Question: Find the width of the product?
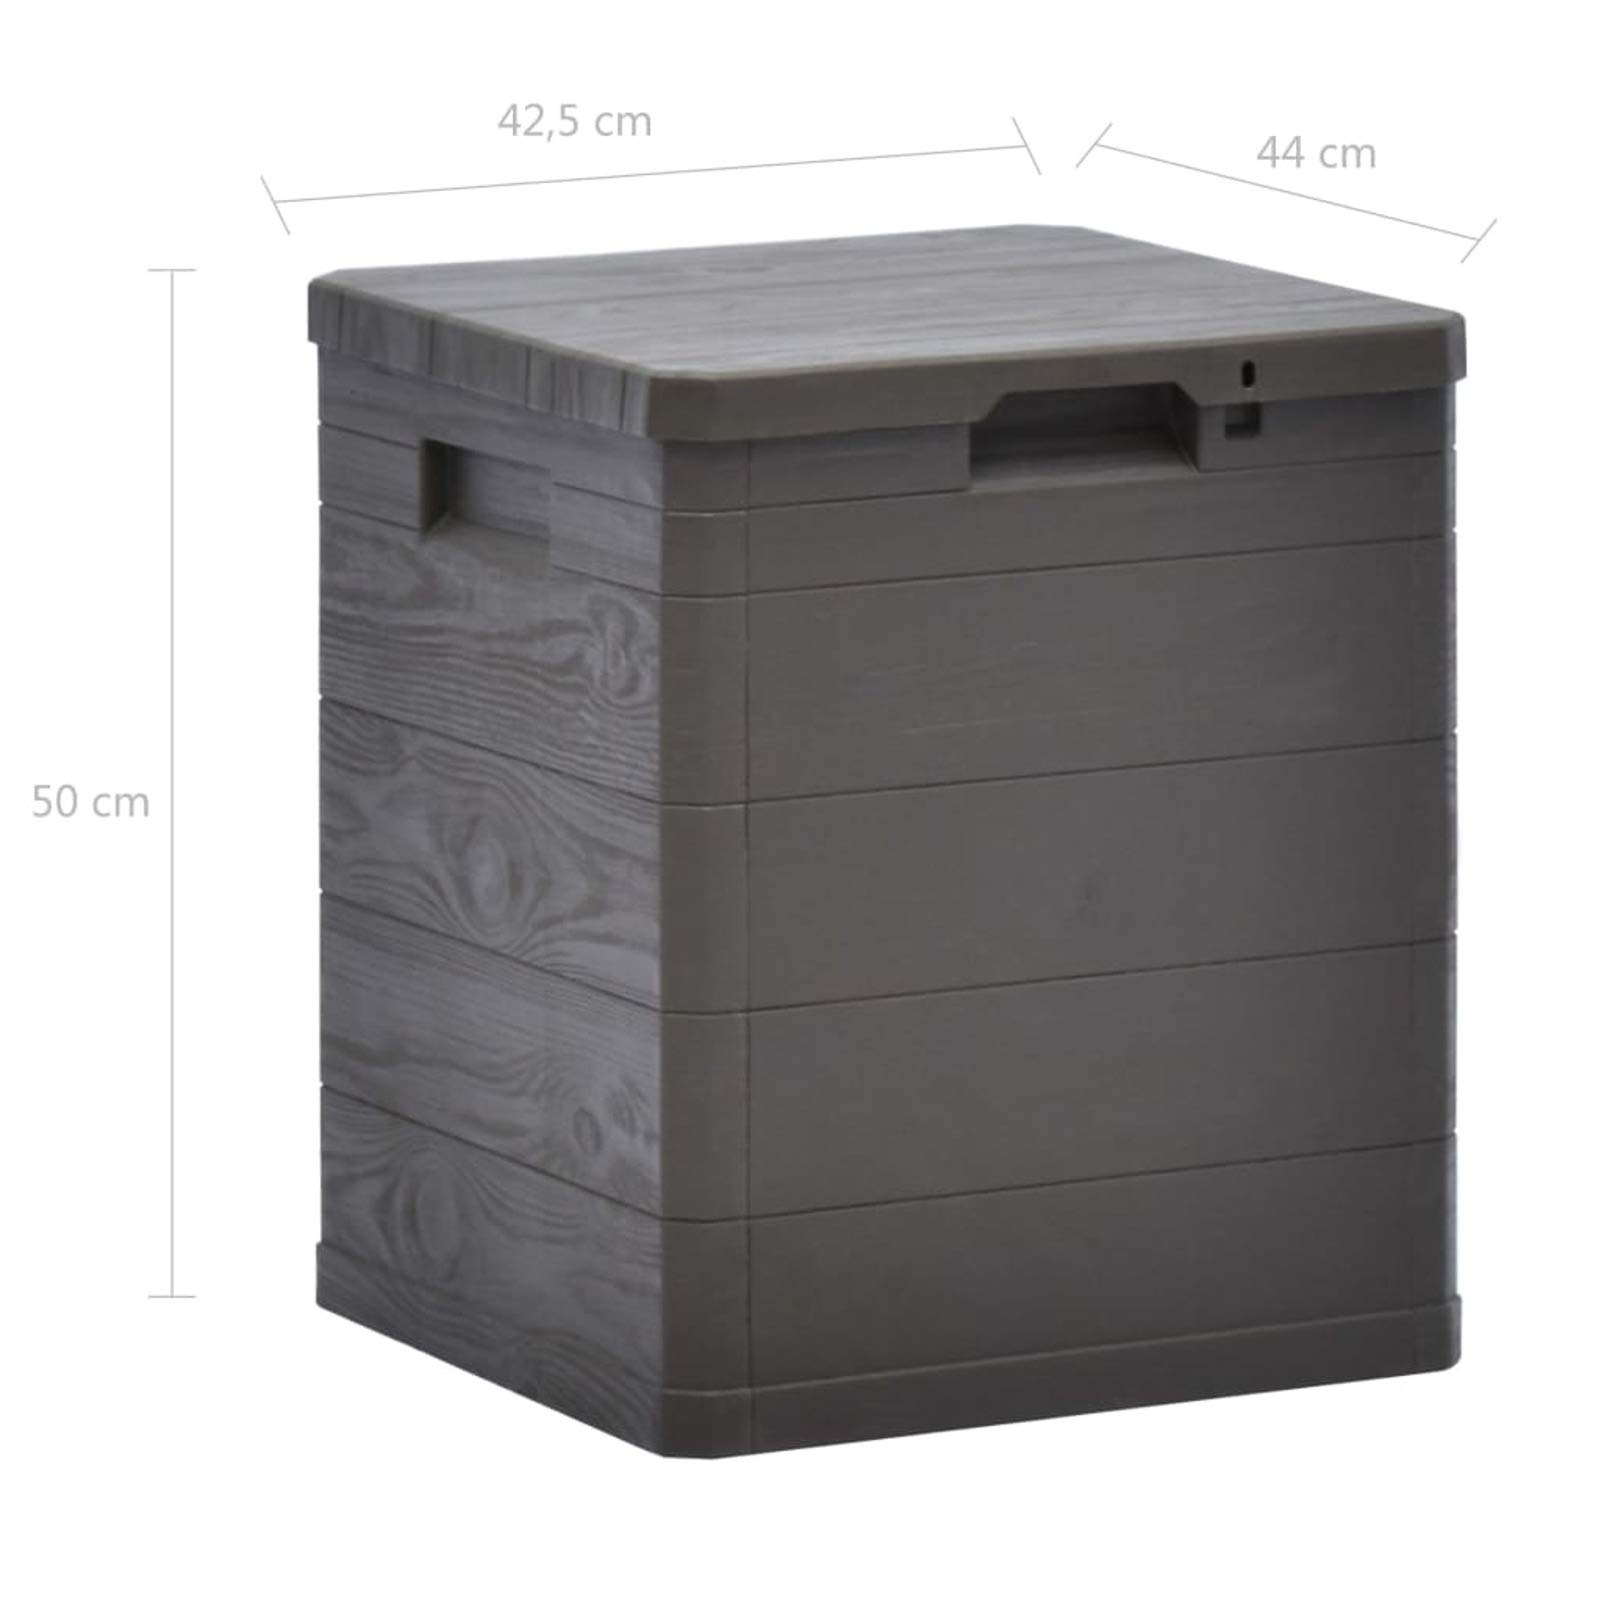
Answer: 42.5 centimetre